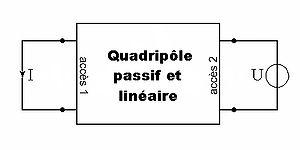
Le principe de réciprocité, que l'on retrouve également dans d'autres domaines de la physique, s'exprime dans celui de l'électricité grâce à une relation générale entre les courants et les tensions observés aux interfaces de circuits passifs et linéaires. Ce théorème est une conséquence, en électromagnétisme, du théorème de réciprocité de Lorentz qui permet d'arriver à un résultat similaire par le biais de considérations plus fondamentales.